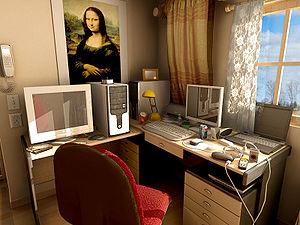
La synthèse d'images tridimensionnelles souvent abrégée 3D est un ensemble de techniques notamment issues de la CAO qui permet la représentation d'objets en perspective sur un moniteur d'ordinateur. Elle est actuellement très utilisée en art numérique dans l'industrie du film, initiée par les studios Pixar, Disney, DreamWorks, Blue Sky, Illumination et ILM et, depuis 1992, dans beaucoup de jeux vidéo. Il convient de ne pas faire la confusion avec les termes 3D relatifs au relief ou à la stéréoscopie.